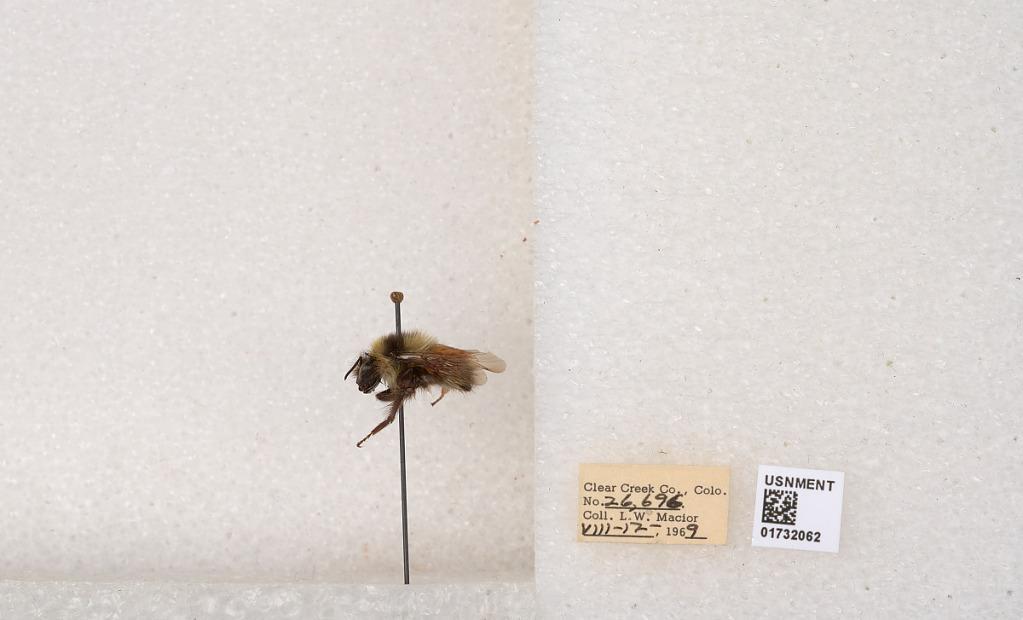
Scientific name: Bombus (Pyrobombus) sylvicola Kirby
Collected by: L. Macior
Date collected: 1969-8-12
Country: United States
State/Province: Colorado
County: Clear Creek
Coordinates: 39.7006, -105.694